Bituminous geomembrane

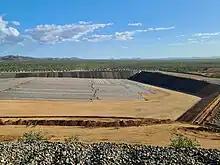
Bituminous geomembrane during installation on a mine tailings storage facility.

The earliest estimated use of bitumen dates back 40,000 years to the Paleolithic age and the historical use of bitumen as a waterproofing layer is extensive and well documented.